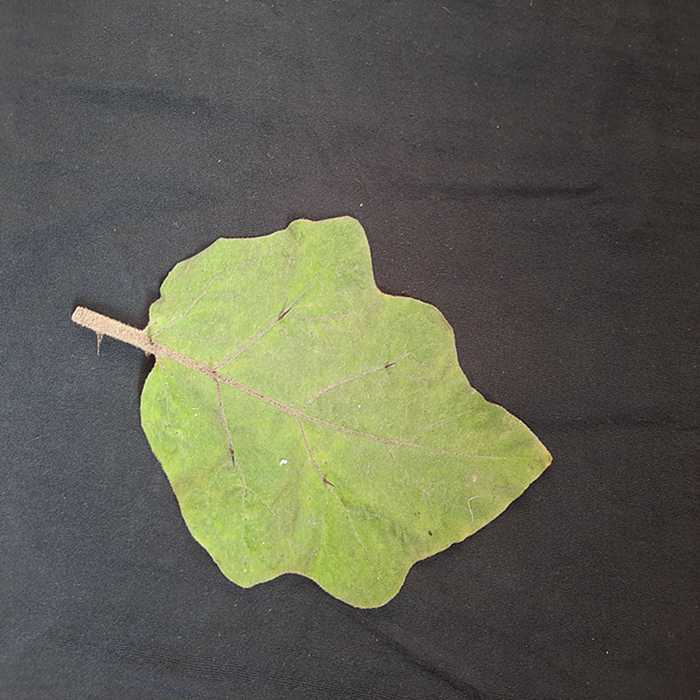
Plant: Eggplant
Label: Eggplant fresh leaf